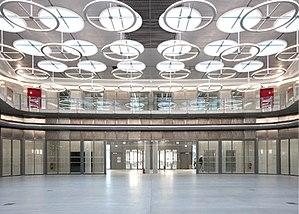
Vue intérieure du CENTRE DE RECHERCHE ET DE DÉVELOPPEMENT EDF sur le Plateau de Saclay
Francis Soler, né en 1949 à Alger en Algérie, est un architecte français, lauréat en 1990 du Grand prix national de l'architecture.